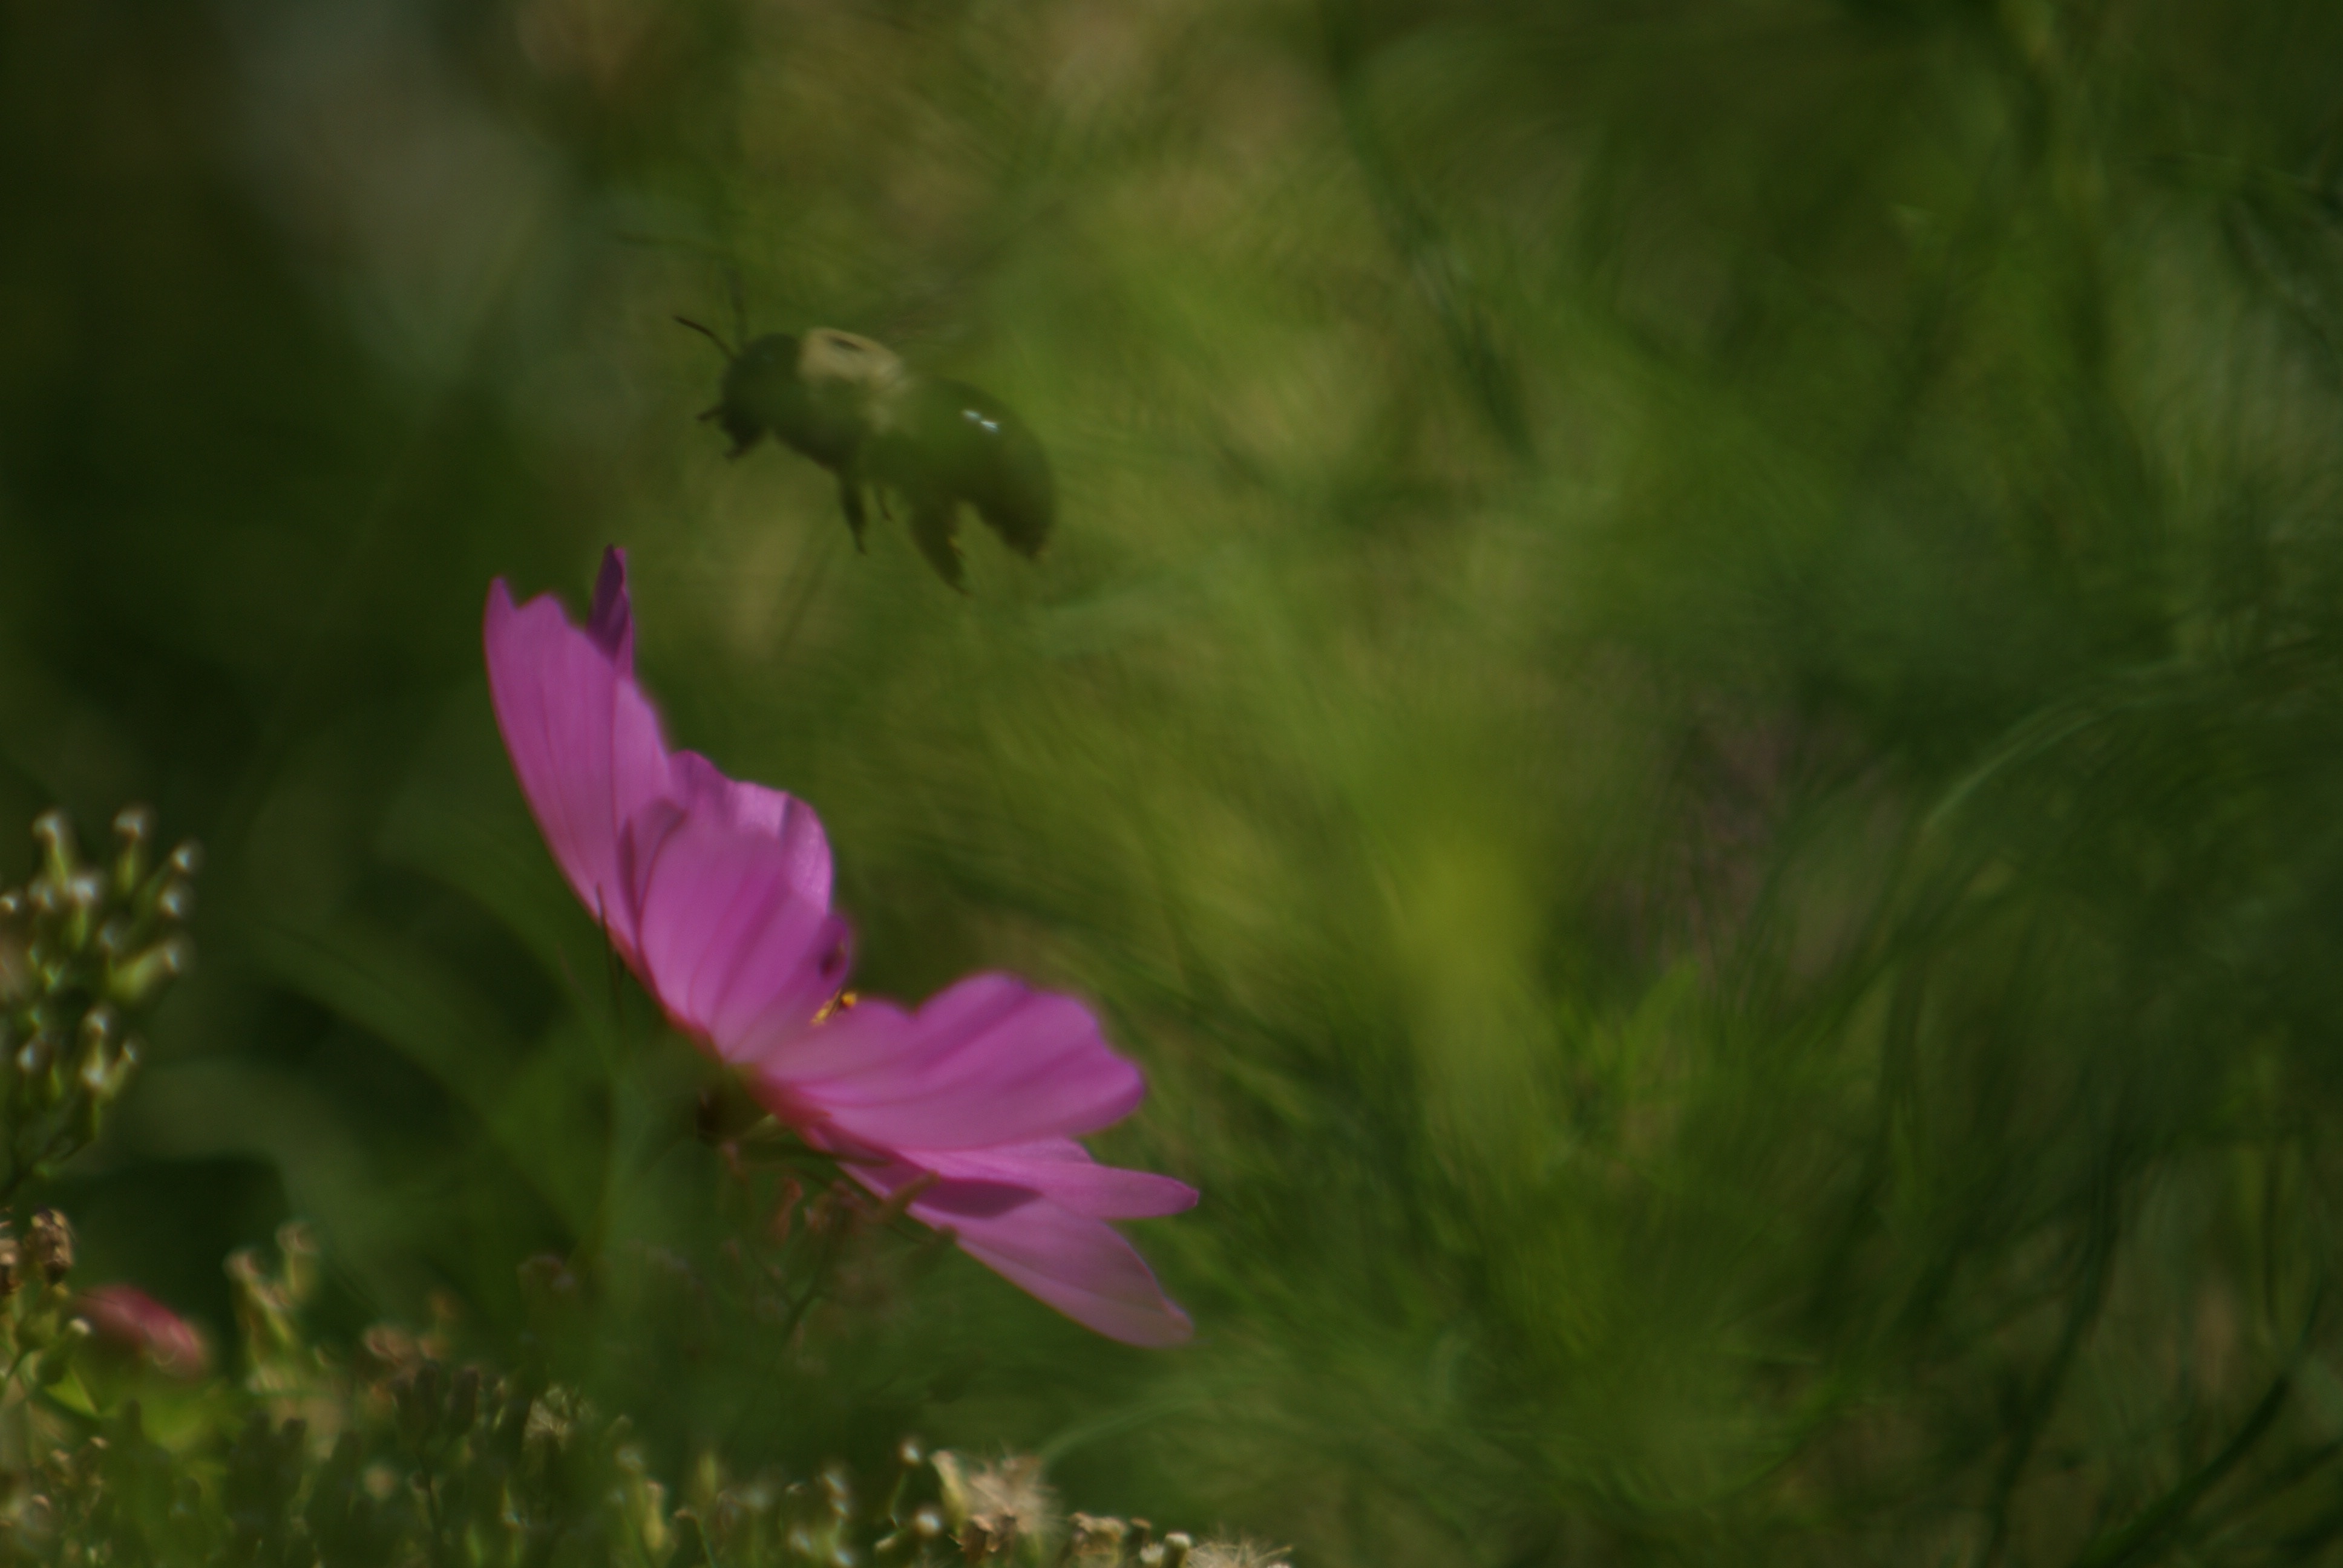
nature, grass, plant, meadow, flower, botany, flora, wildflower, flowering plant, land plant